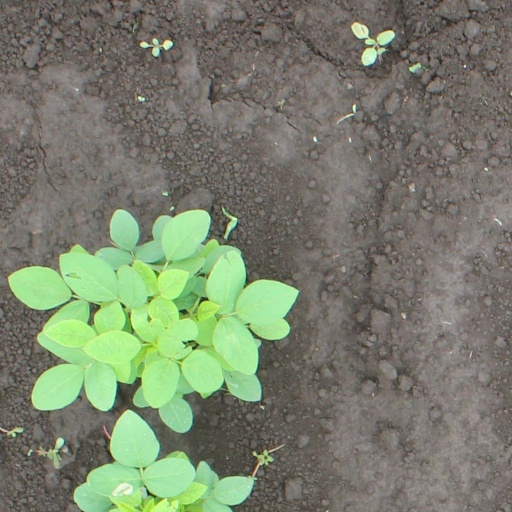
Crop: soybean